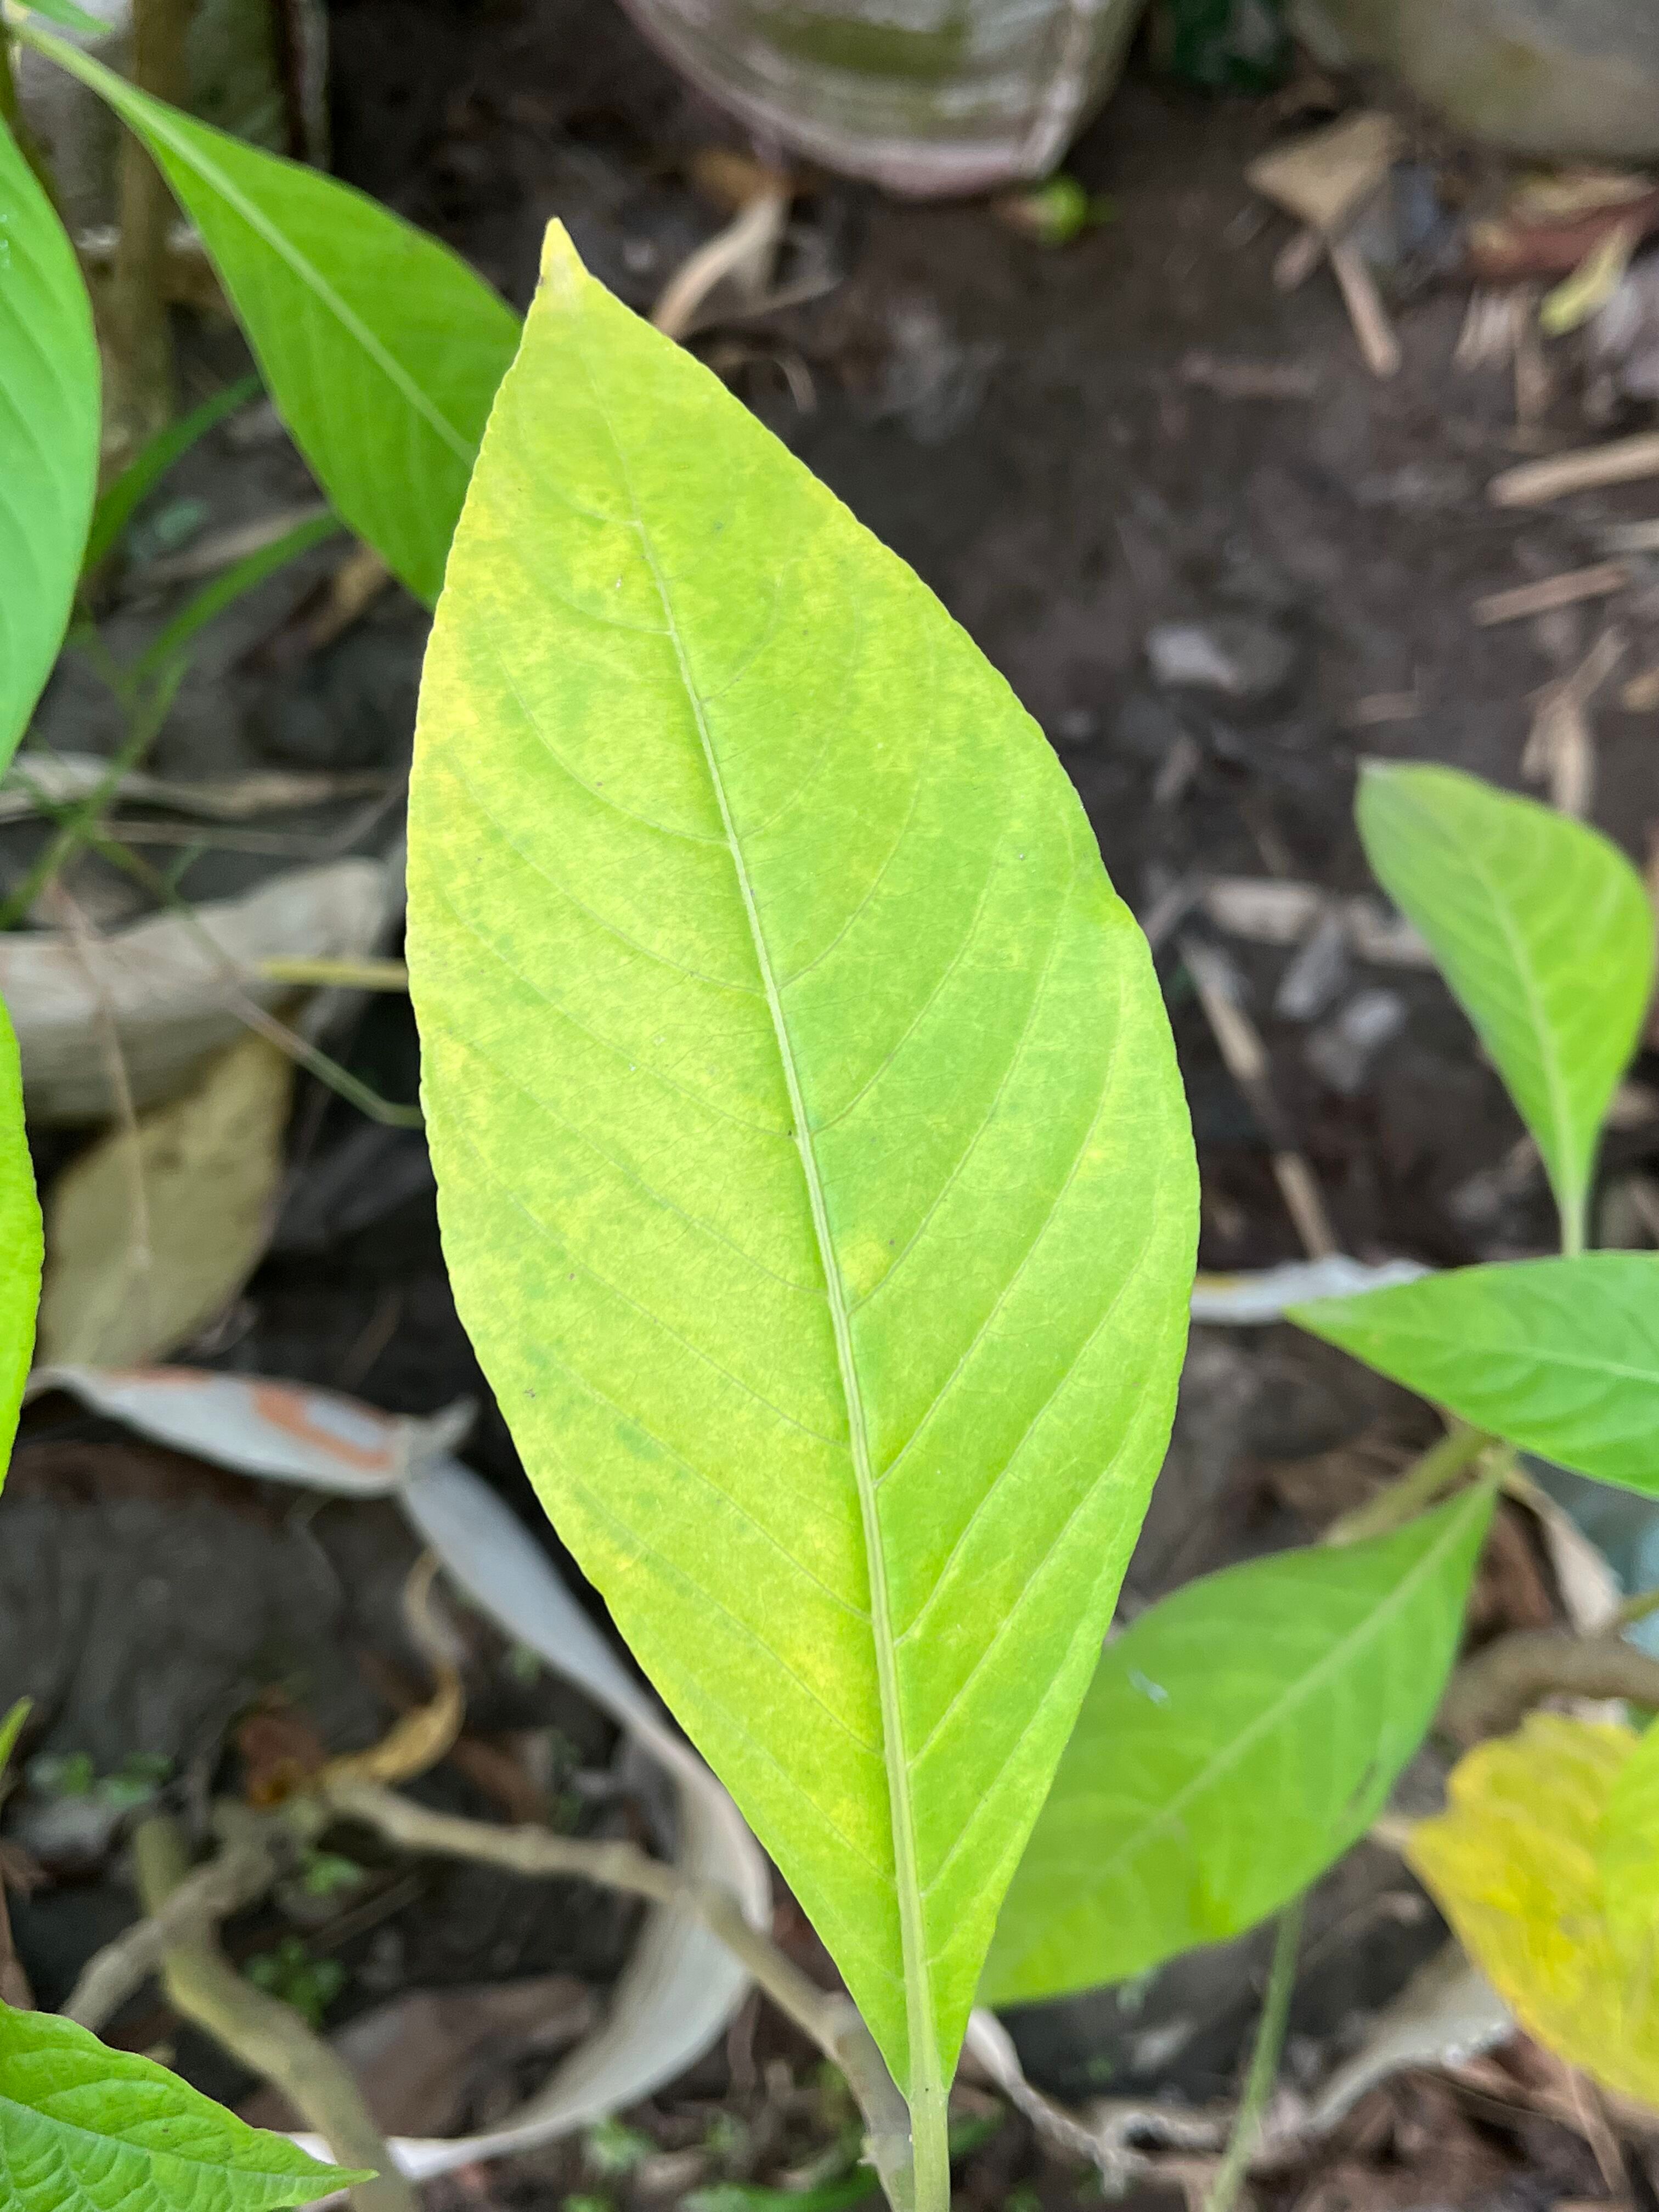
Plant species: justicia-adhatoda